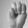
ASL letter: M